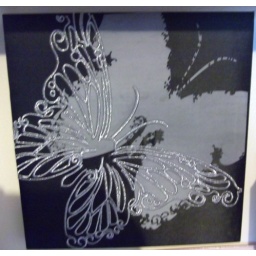
Butterfly screen print with embroidery in the living room above the phone :D